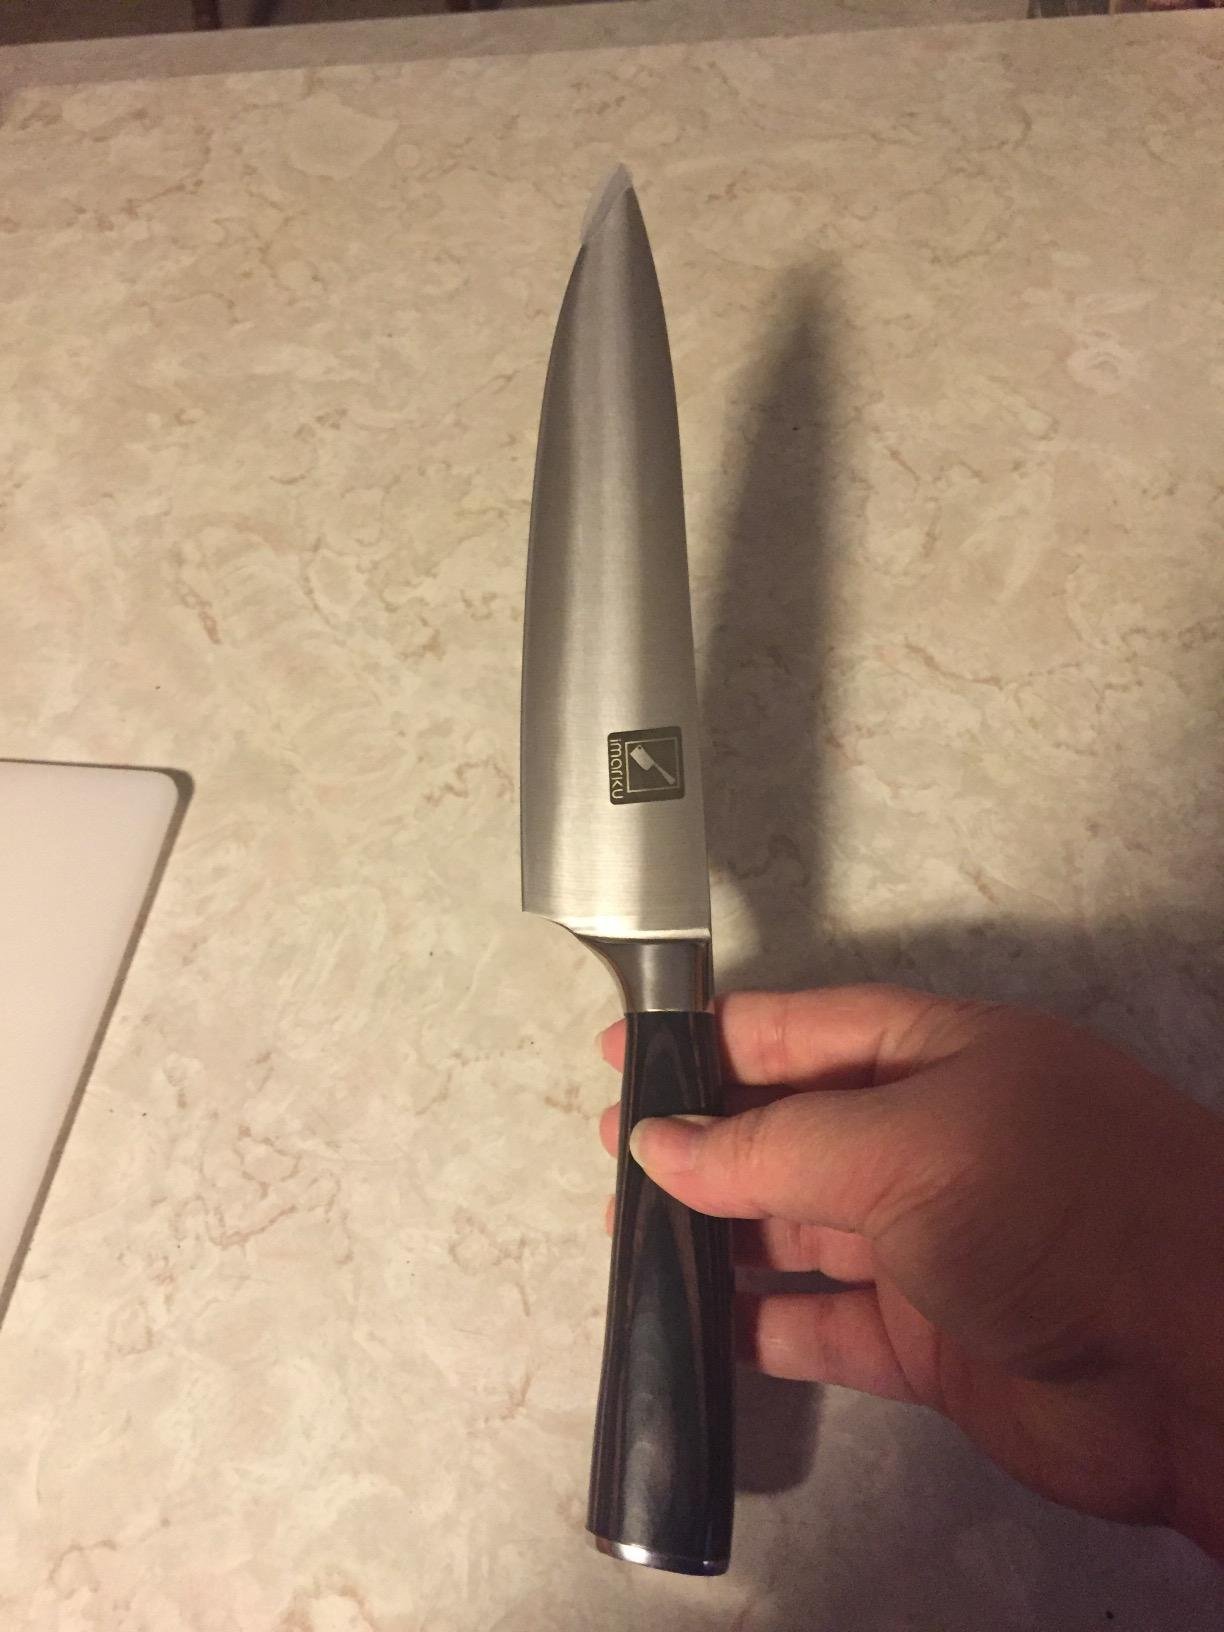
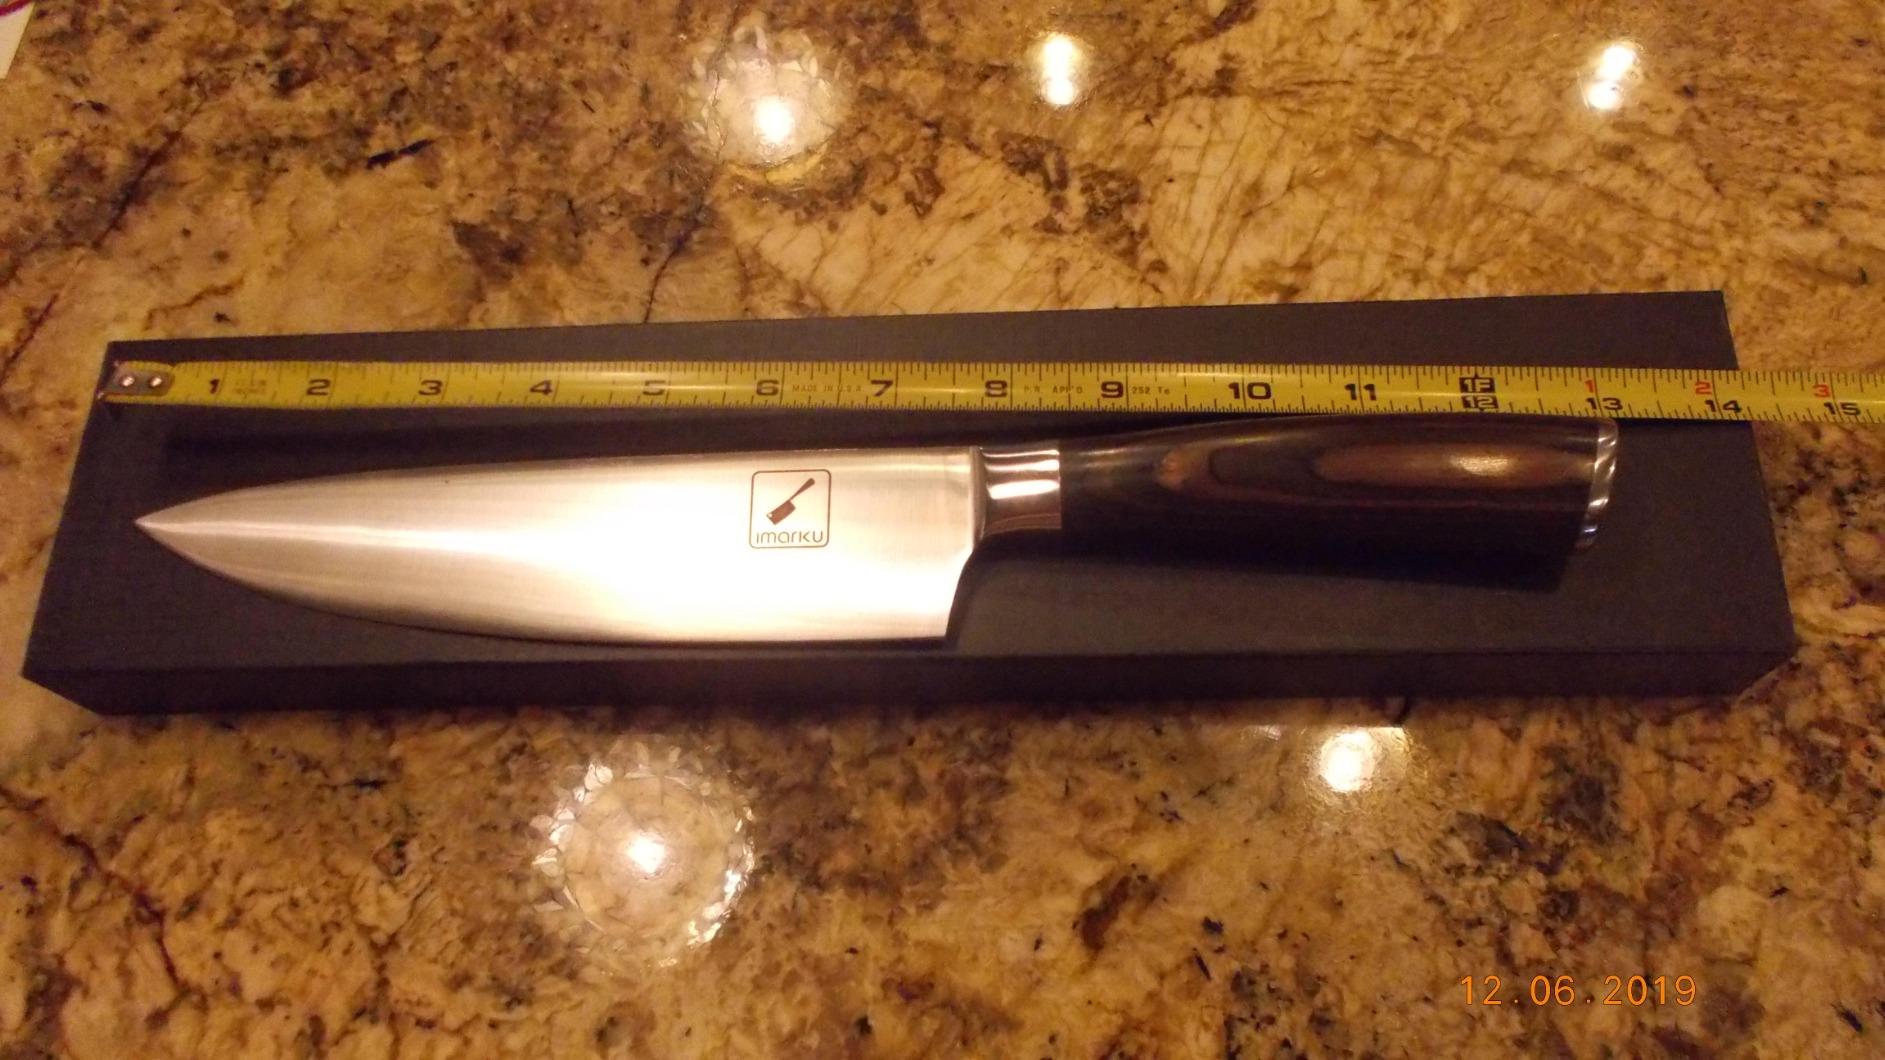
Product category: items_knife
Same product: yes